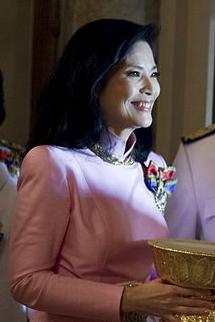
ศรีสกุล พร้อมพันธุ์

| name = ศรีสกุล พร้อมพันธุ์
| image = Srisakul Promphan.jpg
| imagesize = 200 px
|honorific-suffix = มหาวชิรมงกุฎ|ม.ว.ม., ประถมาภรณ์มงกุฎไทย|ป.ช.
| order = สมาชิกสภาผู้แทนราษฎรจังหวัดนครราชสีมา
| term_start = 24 กรกฎาคม พ.ศ. 2531
| term_end = 23 กุมภาพันธ์ พ.ศ. 2534
| spouse = กฤตย์ รัตนรักษ์ (หย่า)พรเทพ เตชะไพบูลย์ (หย่า)
| partner = สุเทพ เทือกสุบรรณ
| religion = พุทธ
| party = พรรคประชาธิปัตย์|ประชาธิปัตย์ (2519—ปัจจุบัน)
ศรีสกุล พร้อมพันธุ์ (เกิด 31 กรกฎาคม พ.ศ. 2498) เป็นอดีตสมาชิกสภาผู้แทนราษฎรจังหวัดนครราชสีมา และเป็นภรรยาคนปัจจุบันของสุเทพ เทือกสุบรรณ อดีตรองนายกรัฐมนตรี
== ประวัติ ==
ศรีสกุล พร้อมพันธุ์ เกิดเมื่อวันที่ 31 กรกฎาคม พ.ศ. 2498
 เป็นบุตรของประสิทธิ์ กับตุ๊ พร้อมพันธุ์ และเป็นน้องสาวของนิพนธ์ พร้อมพันธุ์ อดีตเลขาธิการนายกรัฐมนตรี สำเร็จการศึกษาจากคณะนิติศาสตร์ จุฬาลงกรณ์มหาวิทยาลัยภาพและประวัติสมาชิกรัฐสภา พ.ศ. 2532. สำนักงานเลขารัฐสภา. 2532 ในช่วงศึกษาที่จุฬาฯ เคยเป็นดาวจุฬา
ศรีสกุล พร้อมพันธุ์ สมรสครั้งแรกกับกฤตย์ รัตนรักษ์ อดีตเจ้าของธนาคารกรุงศรีอยุธยา แต่ใช้ชีวิตร่วมกันได้เพียงเดือนเศษก็หย่าร้าง และได้มาสมรสครั้งที่ 2 กับพรเทพ เตชะไพบูลย์ อดีตสมาชิกสภาผู้แทนราษฎรจังหวัดบุรีรัมย์ มีบุตร 3 คน คือ สิทธิพัฒน์ เตชะไพบูลย์ เอกนัฏ พร้อมพันธุ์ และธีราภา พร้อมพันธุ์ บัญชีแสดงรายการทรัพย์สินและหนี้สินของนายเอกนัฏ พร้อมพันธุ์ ต่อมาได้หย่าขาดจากกันและได้ใช้ชีวิตคู่กับสุเทพ เทือกสุบรรณ เมื่อปี พ.ศ. 2537 โดยไม่ได้จดทะเบียนสมรส ซึ่งขณะนั้นทั้งคู่ต่างก็เป็นม่ายและมีลูกติดกันฝ่ายละ 3 คน
== การทำงาน ==
ศรีสกุล พร้อมพันธุ์ หรือ ศรีสกุล เตชะไพบูลย์ (ชื่อสกุลขณะนั้น) ได้รับเลือกตั้งเป็นสมาชิกสภาผู้แทนราษฎรจังหวัดนครราชสีมา เขตเลือกตั้งที่ 5 โดยได้รับเลือกตั้งพร้อมกับนิพนธ์ พร้อมพันธุ์ (พี่ชาย) ในนามพรรคประชาธิปัตย์ จากการเลือกตั้งสมาชิกสภาผู้แทนราษฎรไทยเป็นการทั่วไป พ.ศ. 2531
== เครื่องราชอิสริยาภรณ์ ==
ราชกิจจานุเบกษา, ประกาศสำนักนายกรัฐมนตรี เรื่อง พระราชทานเครื่องราชอิสริยาภรณ์อันเป็นที่เชิดชูยิ่งช้างเผือกและเครื่องราชอิสริยาภรณ์อันมีเกียรติยศยิ่งมงกุฎไทย ประจำปี ๒๕๕๗ , เล่ม ๑๓๑ ตอนที่ ๒๗ ข หน้า ๓๑, ๓ ธันวาคม ๒๕๕๗
ราชกิจจานุเบกษา, ประกาศสำนักนายกรัฐมนตรี เรื่อง พระราชทานเครื่องราชอิสริยาภรณ์อันเป็นที่เชิดชูยิ่งช้างเผือกและเครื่องราชอิสริยาภรณ์อันมีเกียรติยศยิ่งมงกุฎไทย ประจำปี ๒๕๕๓ , เล่ม ๑๒๗ ตอนที่ ๑๔ ข หน้า ๗๓, ๘ ธันวาคม ๒๕๕๓
== อ้างอิง ==
หมวดหมู่:บุคคลจากจังหวัดนครราชสีมา
หมวดหมู่:สกุลพร้อมพันธุ์
หมวดหมู่:สกุลเตชะไพบูลย์
หมวดหมู่:สกุลเทือกสุบรรณ
หมวดหมู่:นักธุรกิจชาวไทย
หมวดหมู่:นักการเมืองสตรีชาวไทย
หมวดหมู่:สมาชิกสภาผู้แทนราษฎรจังหวัดนครราชสีมา
หมวดหมู่:นักการเมืองพรรคประชาธิปัตย์
หมวดหมู่:นักการเมืองที่เป็นแนวร่วมกปปส.
หมวดหมู่:นิสิตเก่าคณะนิติศาสตร์ จุฬาลงกรณ์มหาวิทยาลัย
หมวดหมู่:ผู้ได้รับเครื่องราชอิสริยาภรณ์ ป.ช.
หมวดหมู่:ผู้ได้รับเครื่องราชอิสริยาภรณ์ ม.ว.ม.